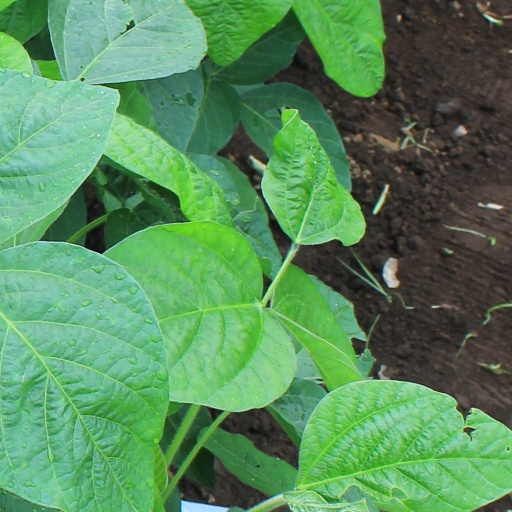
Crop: soybean